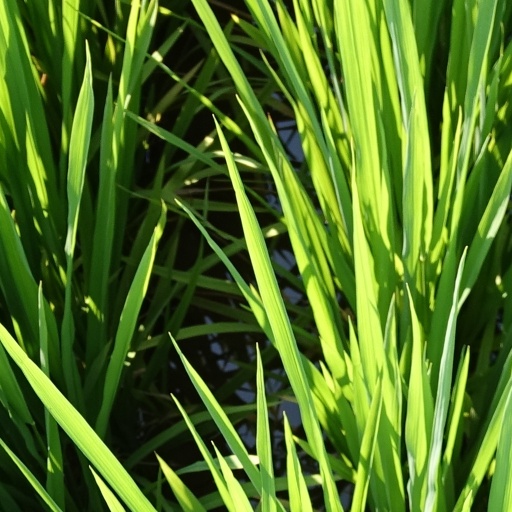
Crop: rice